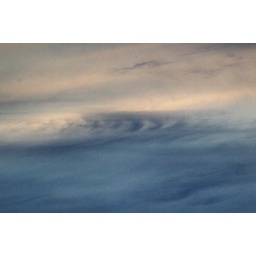
These are clouds taken on a beach in France in the evening / night. They are so cool, they look painted.